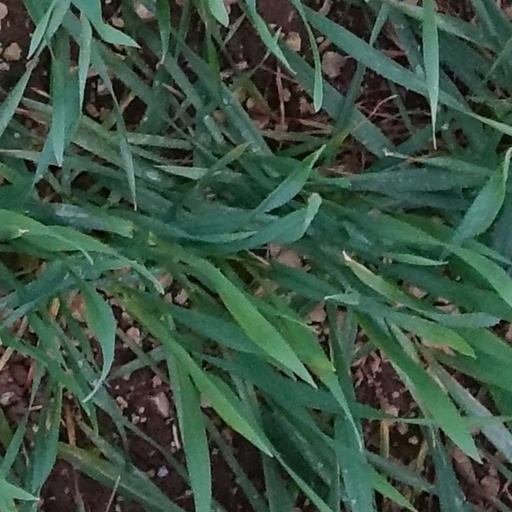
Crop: wheat